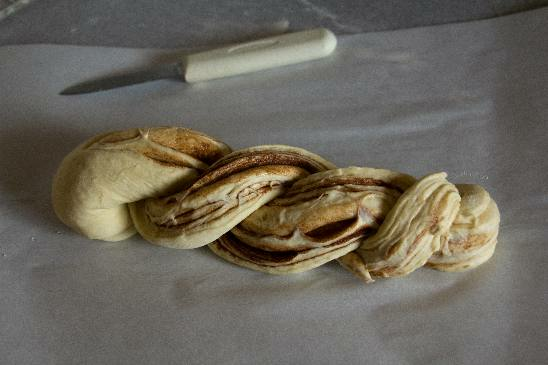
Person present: No